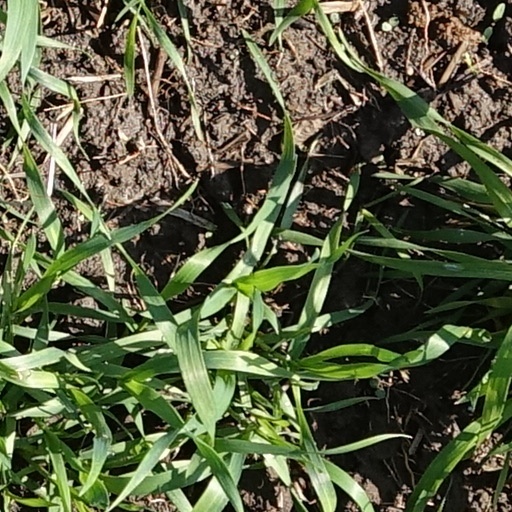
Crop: wheat